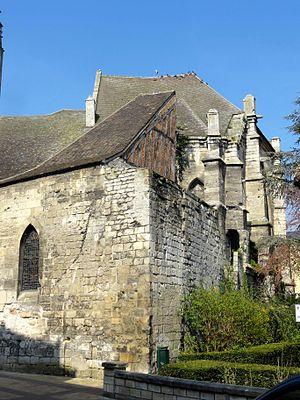
Angle nord-est de l'église, avec sa partie la plus ancienne, la chapelle du début du XIIIe siècle comportant un pan de l'ancien mur d'enceinte de la ville de Creil.
L'église Saint-Médard est une église catholique paroissiale située à Creil, en France. Édifiée à partir du début du XIIIᵉ siècle à l'emplacement d'une église précédente sur le plan d'une croix grecque, elle a été terminée avant la fin de ce même siècle. Devenu rapidement trop petite, elle a été profondément modifiée aux XIVᵉ et XVᵉ siècles, avec déplacement du chœur vers le nord-est, à l'emplacement de l'ancien croisillon nord. Cette solution était l'unique moyen d'agrandir l'église, confinée dans un tissu urbain serré, avec la muraille d'enceinte de la ville butant presque contre ses murs au nord-est. Le croisillon sud et la croisée du transept remplissent la fonction de nef depuis. À la suite de l'effondrement des voûtes du chœur à la fin de la guerre de Cent Ans, elles ont été reconstruites à un niveau plus bas, mais l'ancienne nef avec ses deux bas-côtés reste presque inchangée. Son mur nord-est a toutefois été percé afin de faire communiquer cette partie avec une haute et élégante chapelle, ajoutée dans l'angle avec le nouveau chœur à la fin du XVᵉ siècle.